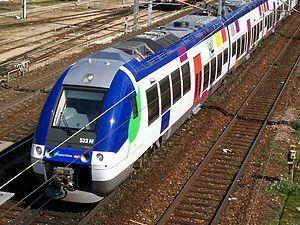
La gare de Provins est une gare ferroviaire française de la ligne de Longueville à Esternay située à proximité du centre-ville de la commune de Provins, dans le département de Seine-et-Marne, en région Île-de-France.